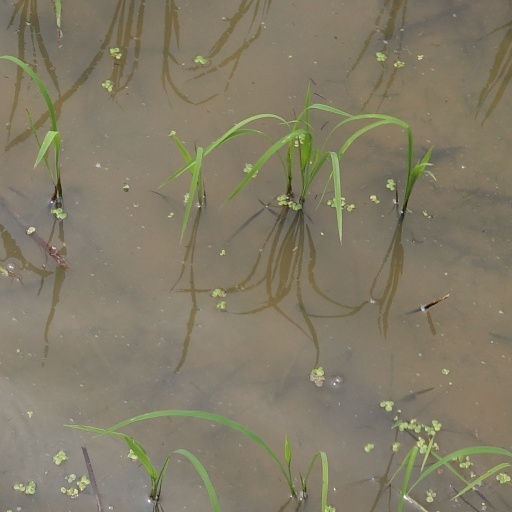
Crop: rice